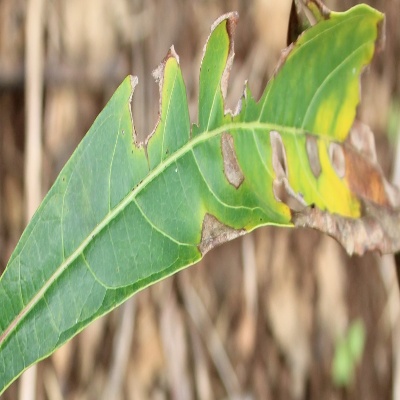
Crop: Cassava
Condition: brown spot